Abu Ghraib torture and prisoner abuse

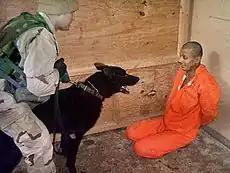
Sergeant Smith, a dog handler, uses a dog to scare a bound prisoner.

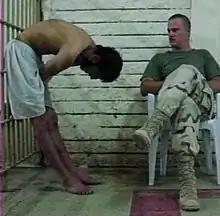
Sergeant Frederick interrogates a detainee chained to his cell wall in an uncomfortable position.

On December 21, 2004, the American Civil Liberties Union released copies of internal memoranda from the Federal Bureau of Investigation that it had obtained under the Freedom of Information Act. These discussed torture and abuse at prisons in Guantanamo Bay detention camp, Afghanistan, and Iraq. One memorandum dated May 22, 2004 was from an individual described as the "On Scene Commander – Baghdad", but whose name had been redacted. This individual referred explicitly to an executive order that sanctioned the use of extraordinary interrogation tactics by U.S. military personnel. The torture methods sanctioned included sleep deprivation, hooding prisoners, playing loud music, removing all detainees' clothing, forcing them to stand in so-called "stress positions", and the use of dogs. The author also stated that the Pentagon had limited use of the techniques by requiring specific authorization from the chain of command. The author identifies "physical beatings, sexual humiliation or touching" as being outside the Executive Order. This was the first internal evidence since the Abu Ghraib prisoner abuse affair became public in April 2004 that forms of coercion of captives had been mandated by the president of the United States.